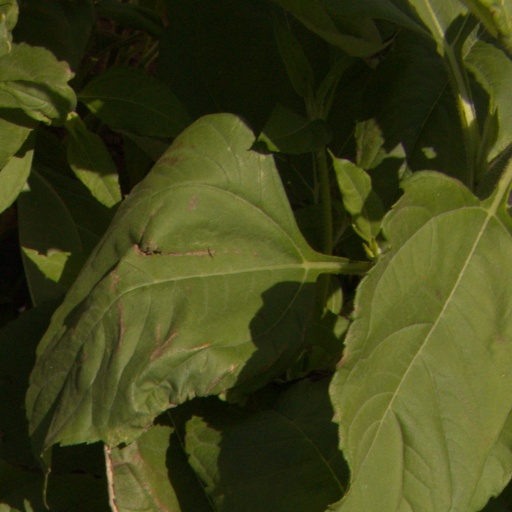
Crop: Jerusalem artichoke